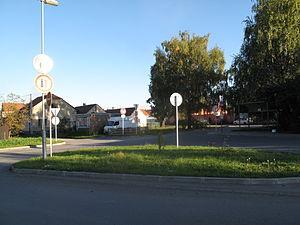
Dřínov est une commune du district de Mělník, dans la région de Bohême-Centrale, en Tchéquie. Sa population s'élevait à 494 habitants en 2020.